Conflict resolution

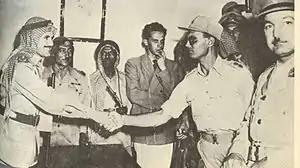
Moshe Dayan and Abdullah el Tell reach a ceasefire agreement during the 1948 Arab–Israeli War in Jerusalem on 30 November 1948.

According to conflict database Uppsala Conflict Data Program's definition, war may occur between parties who contest an incompatibility. The nature of an incompatibility can be territorial or governmental, but a warring party must be a "government of a state or any opposition organization or alliance of organizations that uses armed force to promote its position in the incompatibility in an intrastate or an interstate armed conflict". Wars can conclude with a peace agreement, which is a "formal agreement... which addresses the disputed incompatibility, either by settling all or part of it, or by clearly outlining a process for how [...] to regulate the incompatibility."